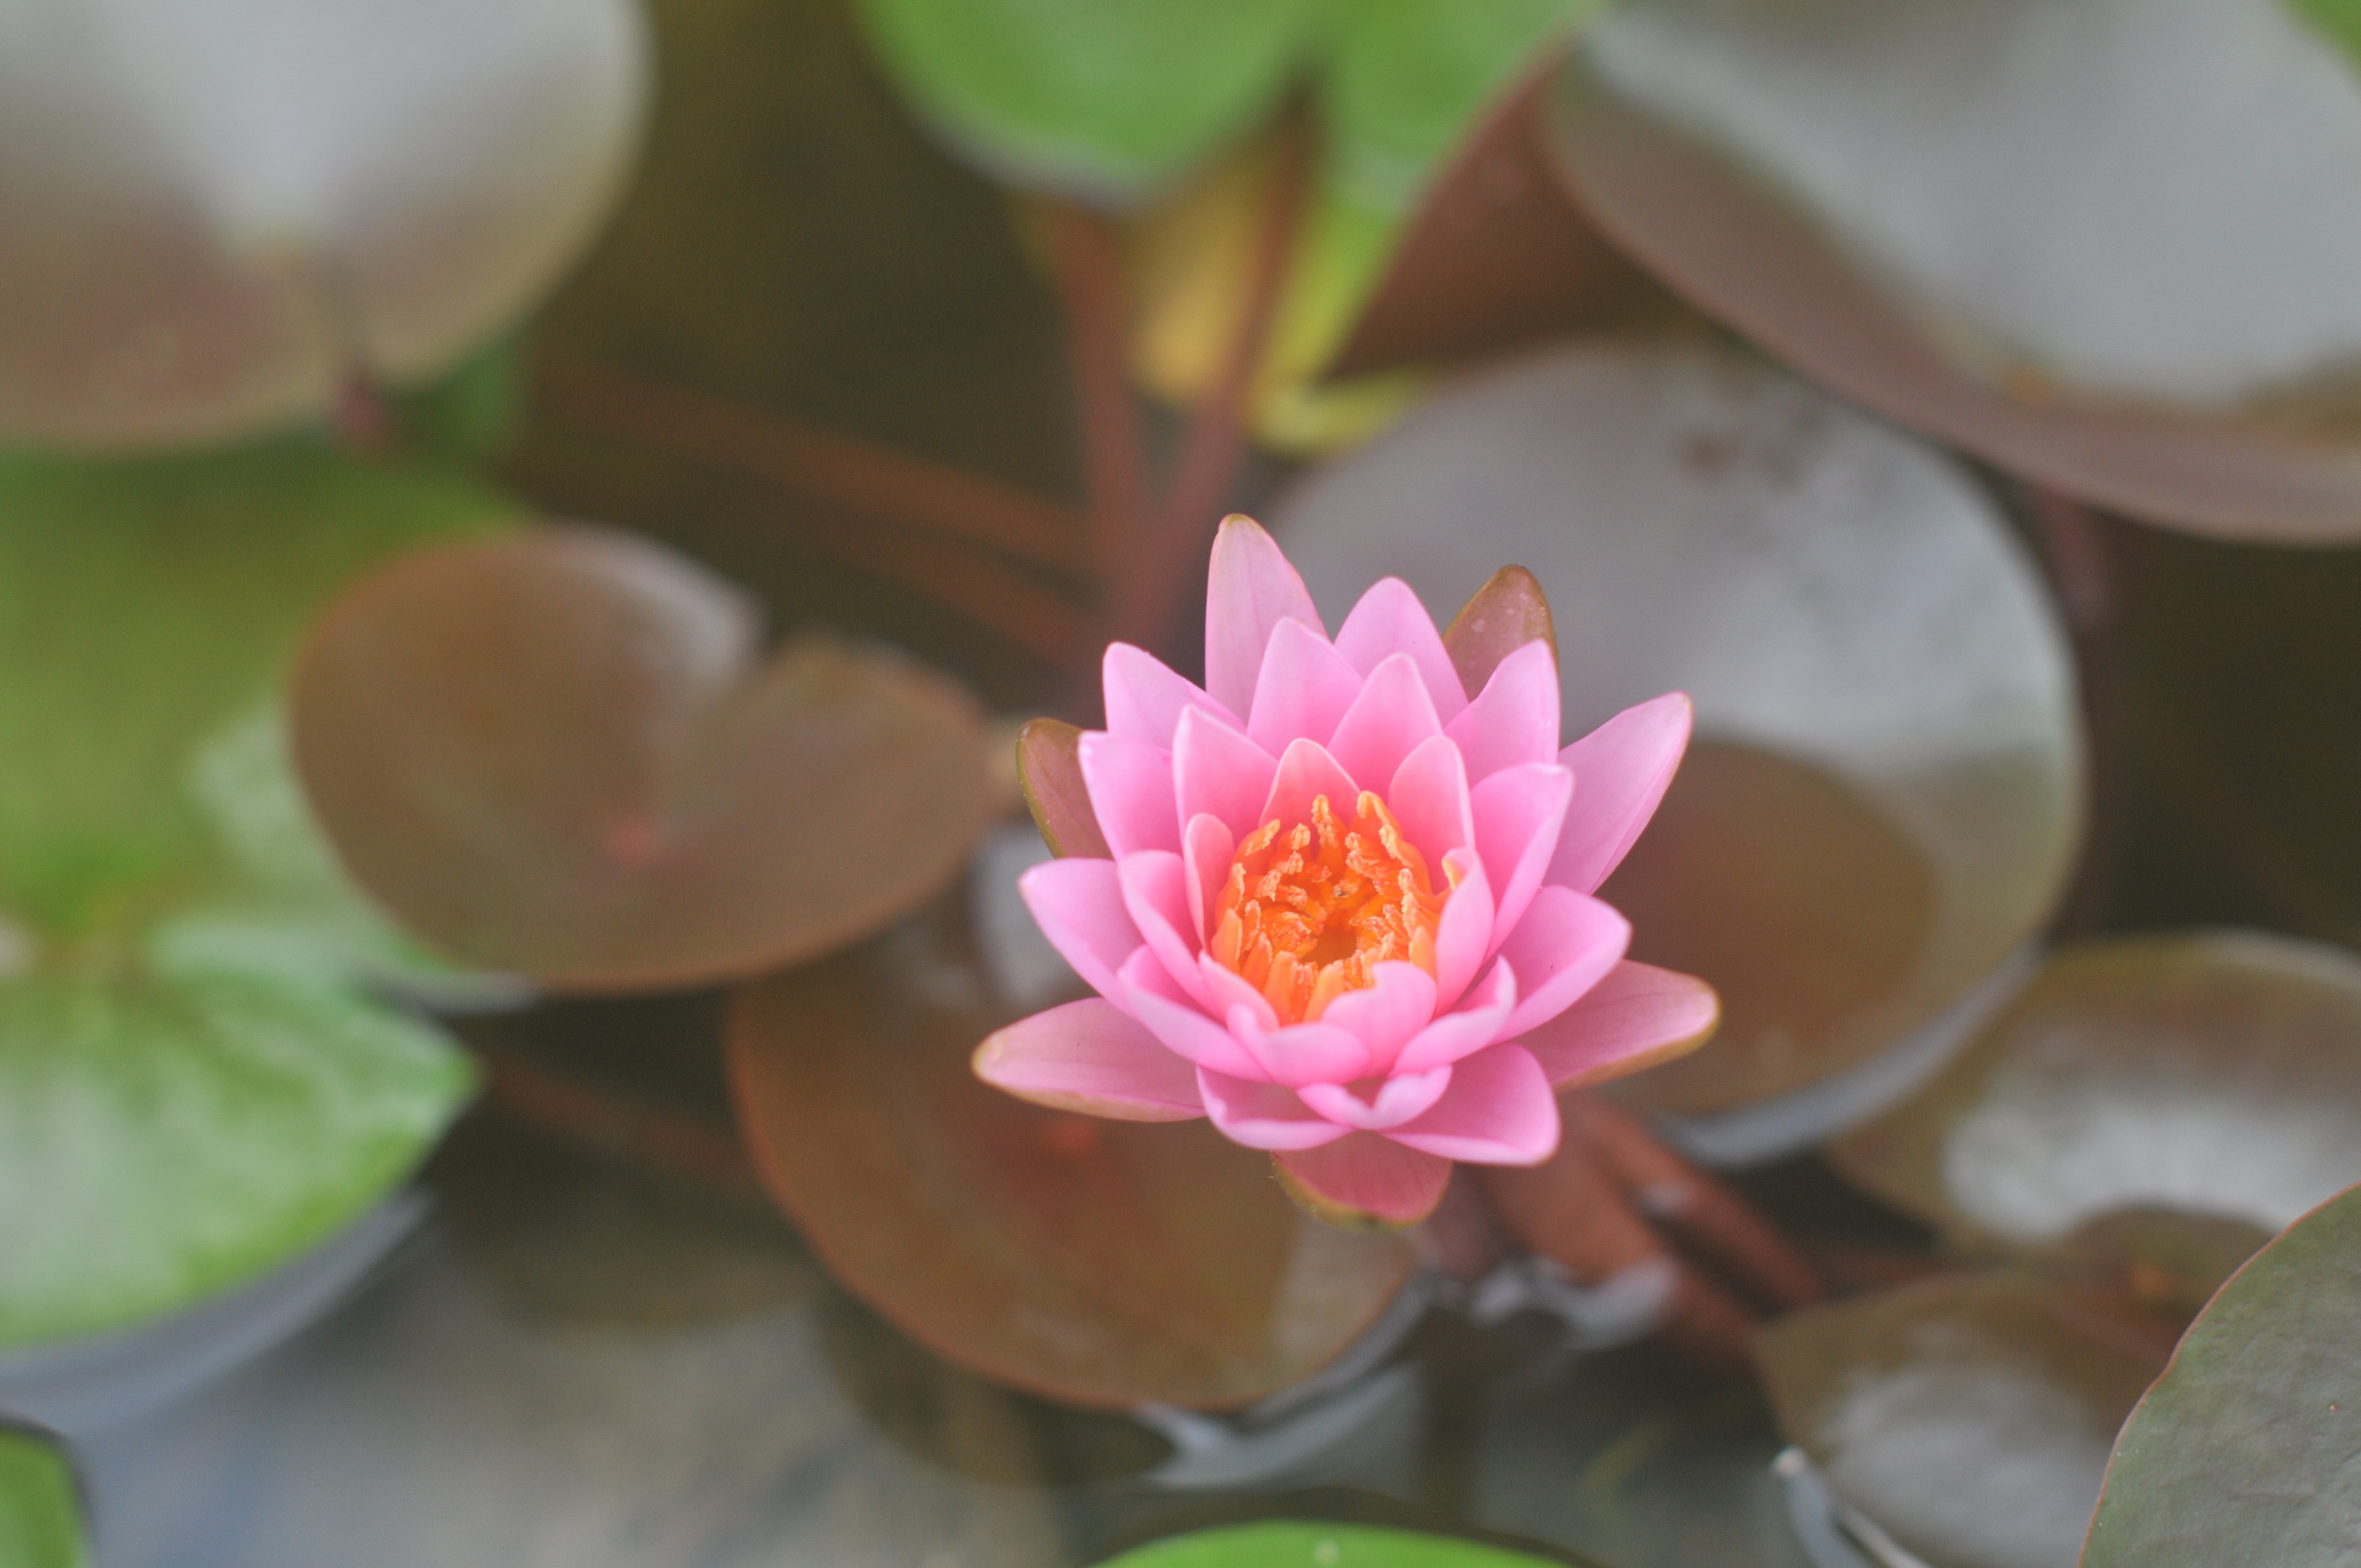
plant, flower, petal, pink, sacred lotus, aquatic plant, flora, water lily, lotus, floristry, karen, lotus family